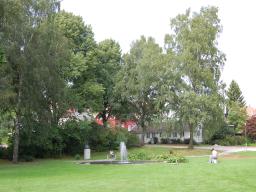
Label: Background_without_leaves